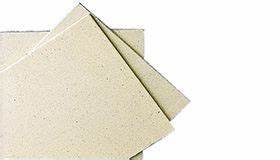
Waste category: paper